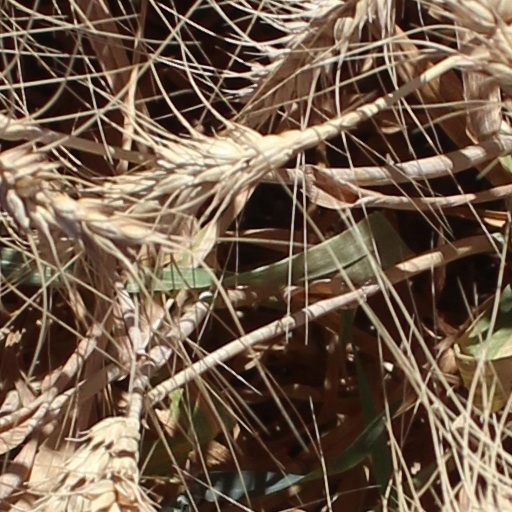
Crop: wheat